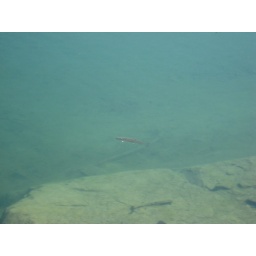
Yep, there's lots of fish in this lake